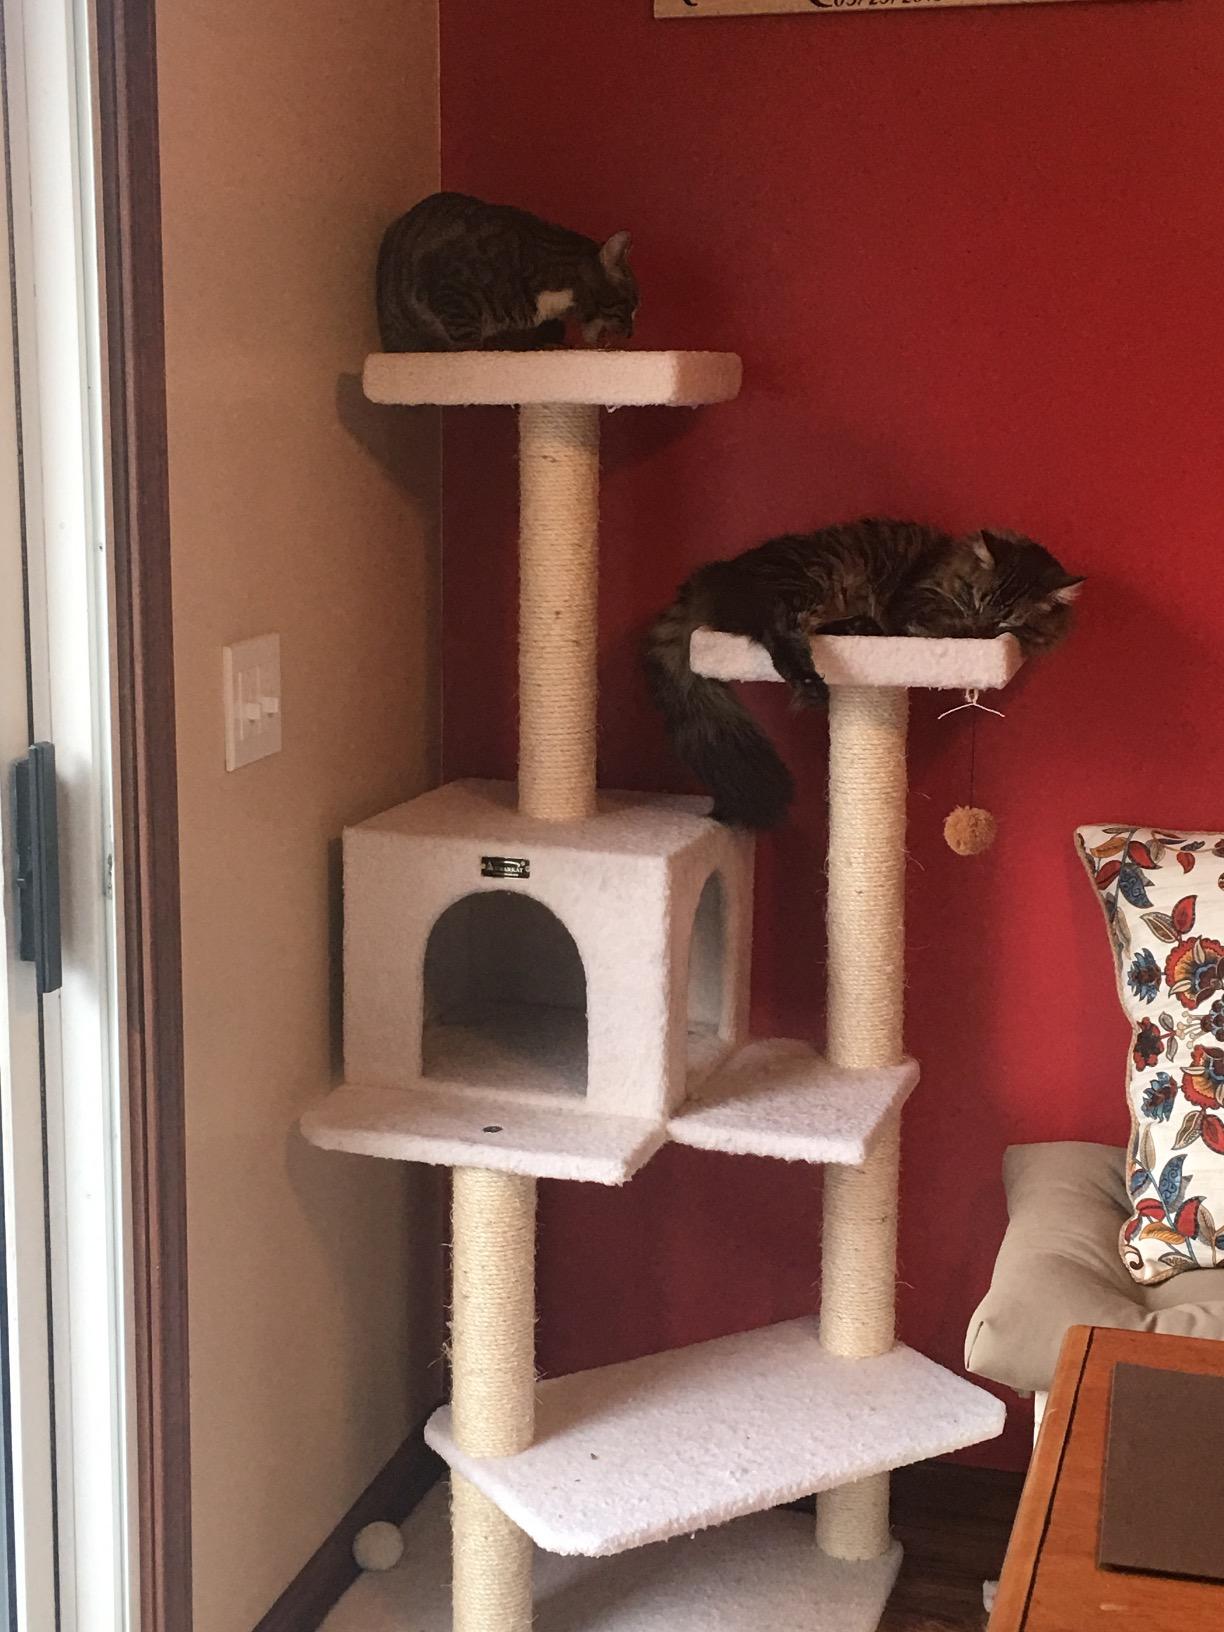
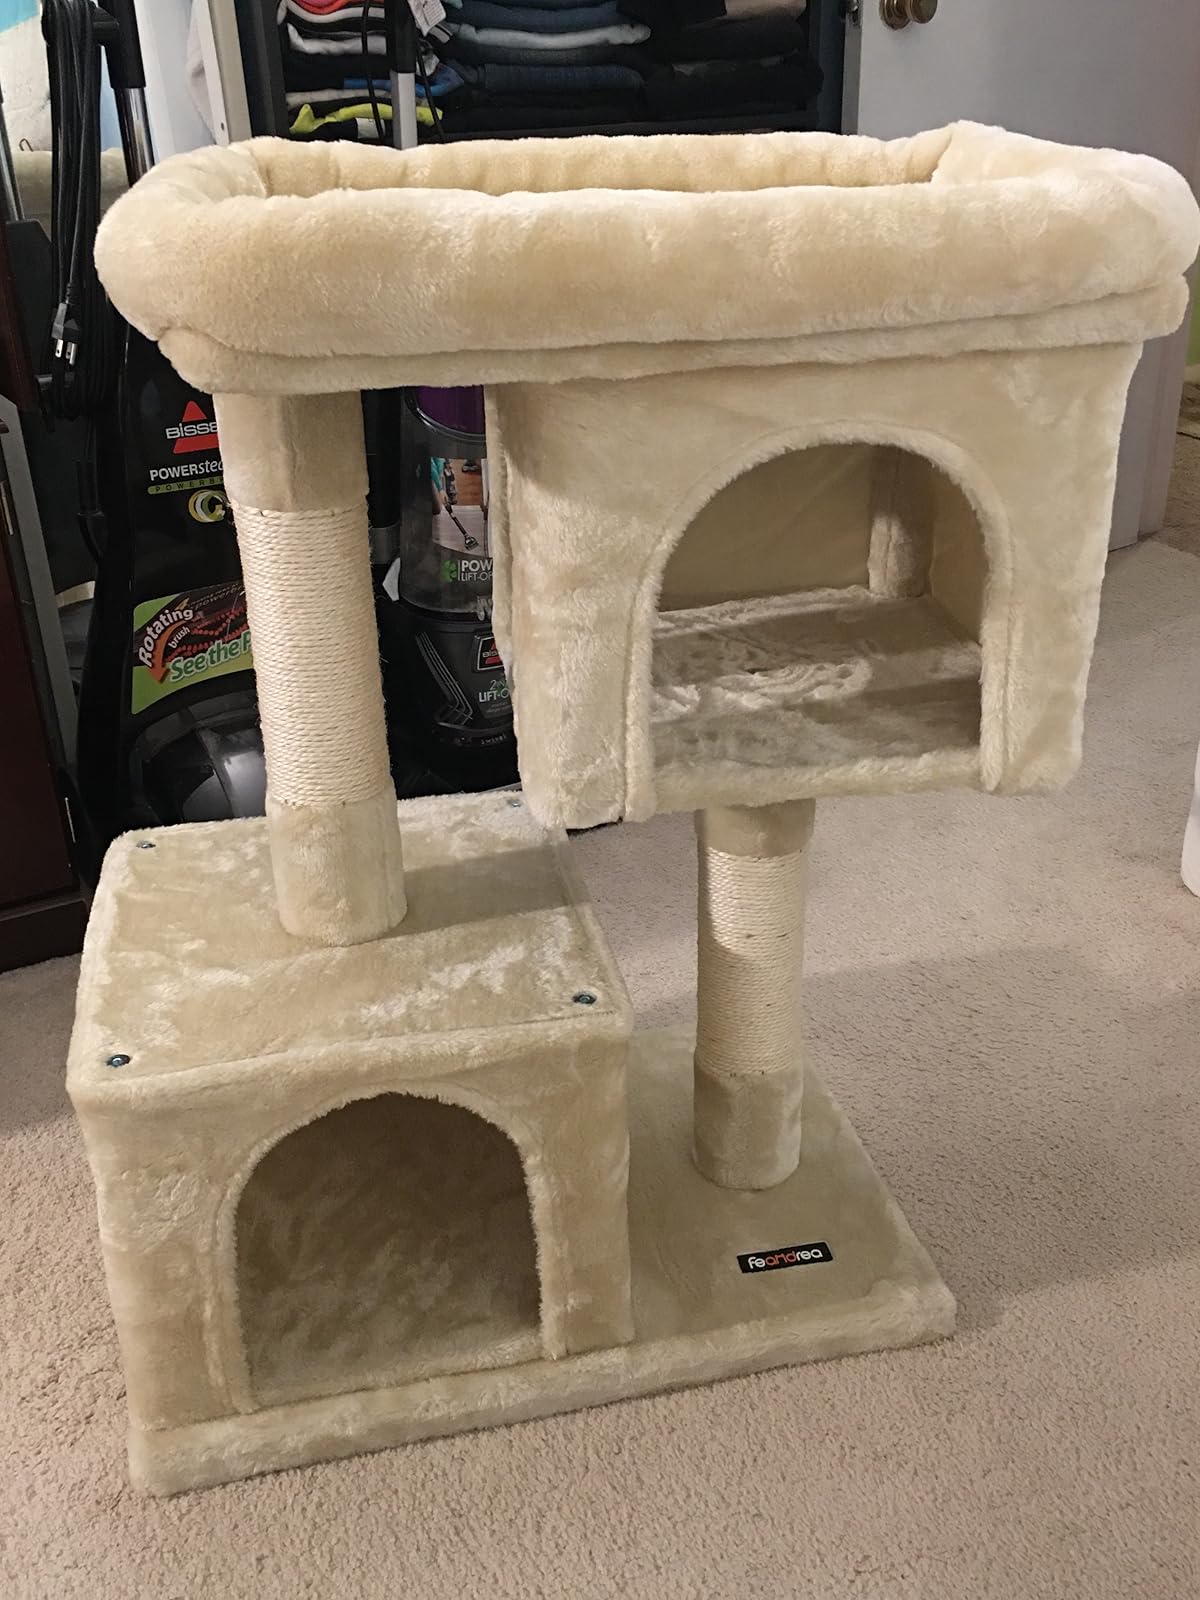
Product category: items_cat tree
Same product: no